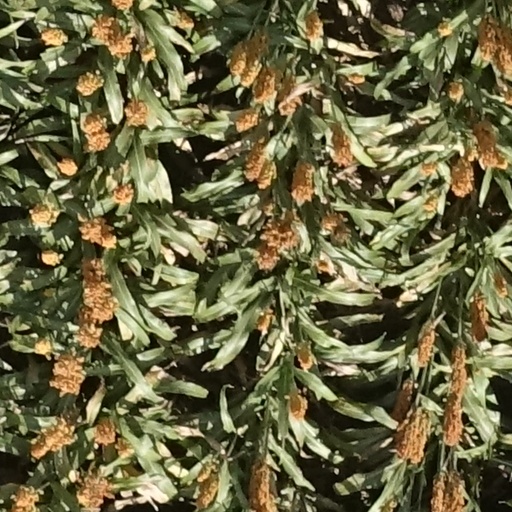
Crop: sorghum